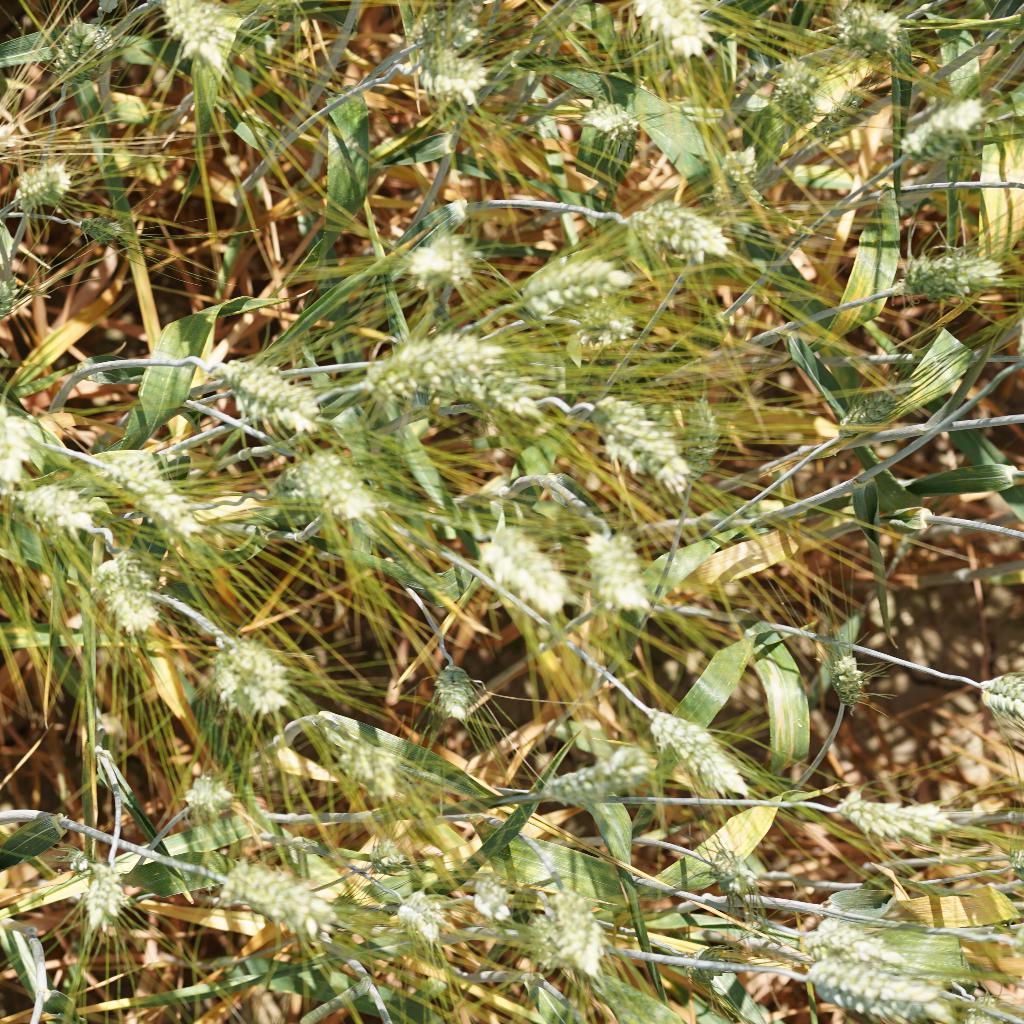
Country: France
Location: Gréoux
Wheat development stage: Filling